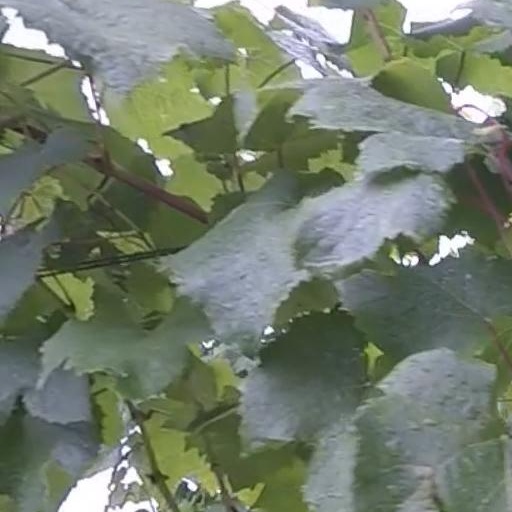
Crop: grape